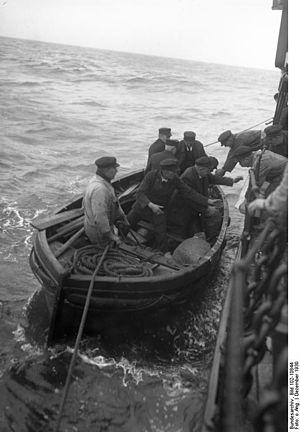
Le pilotage maritime est une assistance donnée au commandant d'un navire pour le conseiller sur les manœuvres à réaliser dans des passages difficiles comme les eaux resserrées, les chenaux et bassins portuaires, ou encore pour naviguer sur une voie maritime difficile telles que le fleuve Saint-Laurent au Canada, ou encore le Rio de la Plata, entre l'Uruguay et l'Argentine.